Darrelle Revis

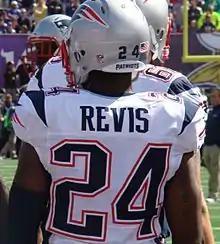
Revis with the Patriots in 2014.

On March 12, 2014, within hours of being released by the Buccaneers, Revis signed a 1-year contract worth $12 million with the New England Patriots, with the salary cap hit spread over two years. In Revis's first and only season in New England, he had 47 tackles, 2 interceptions, 14 passes defended, and 1 forced fumble. He was once again named to the Pro Bowl, his sixth overall selection, as well as his first first-team All-Pro selection since 2011, his fourth overall. The Patriots finished the season 12–4.